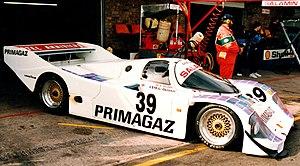
La Porsche 962 de Salamin Cohen-Olivar à Donington en 1990
Le Swiss Team Salamin est une équipe suisse de course automobile dont la carrière se confond avec celle du pilote automobile et architecte Antoine Salamin, de 1973 à nos jours.